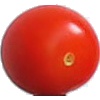
Label: Tomato Cherry Red 1